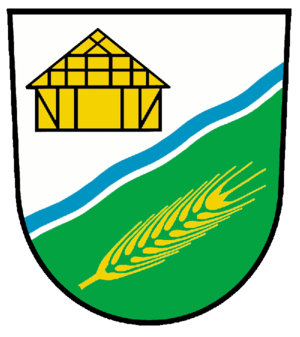
Nuthe-Urstromtal est une commune allemande de l'arrondissement de Teltow-Fläming, Land de Brandebourg.